Kulottunga I

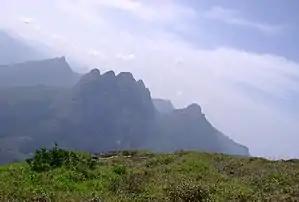

The western Chalukya-Chola rivalry goes back to the beginning of the 10th century. The Western Chalukyas waged many wars with the Chola emperors and on each occasion the wars ended with the Cholas chasing their rivals, the Chalukyas, out of the battlefield, occupying their capital, with death of their generals or feudatories and levying tribute. Tailapa II and his son Satyashraya, who were opponents of Raja Raja Chola I and Rajendra Chola I, ended up being defeated at Annigeri and at Kogali respectively, Jayasimha was defeated in Kadambalige, Ahavamalla Someshwara I suffered defeats many a time at the hands of Rajadhiraja Chola, and lost his brother Jayasingan in battle with Rajendra Chola II.